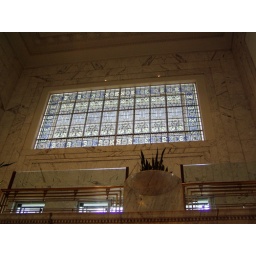
Winona National Bank: Tiffany window over mezzanine - surrounded by white marble